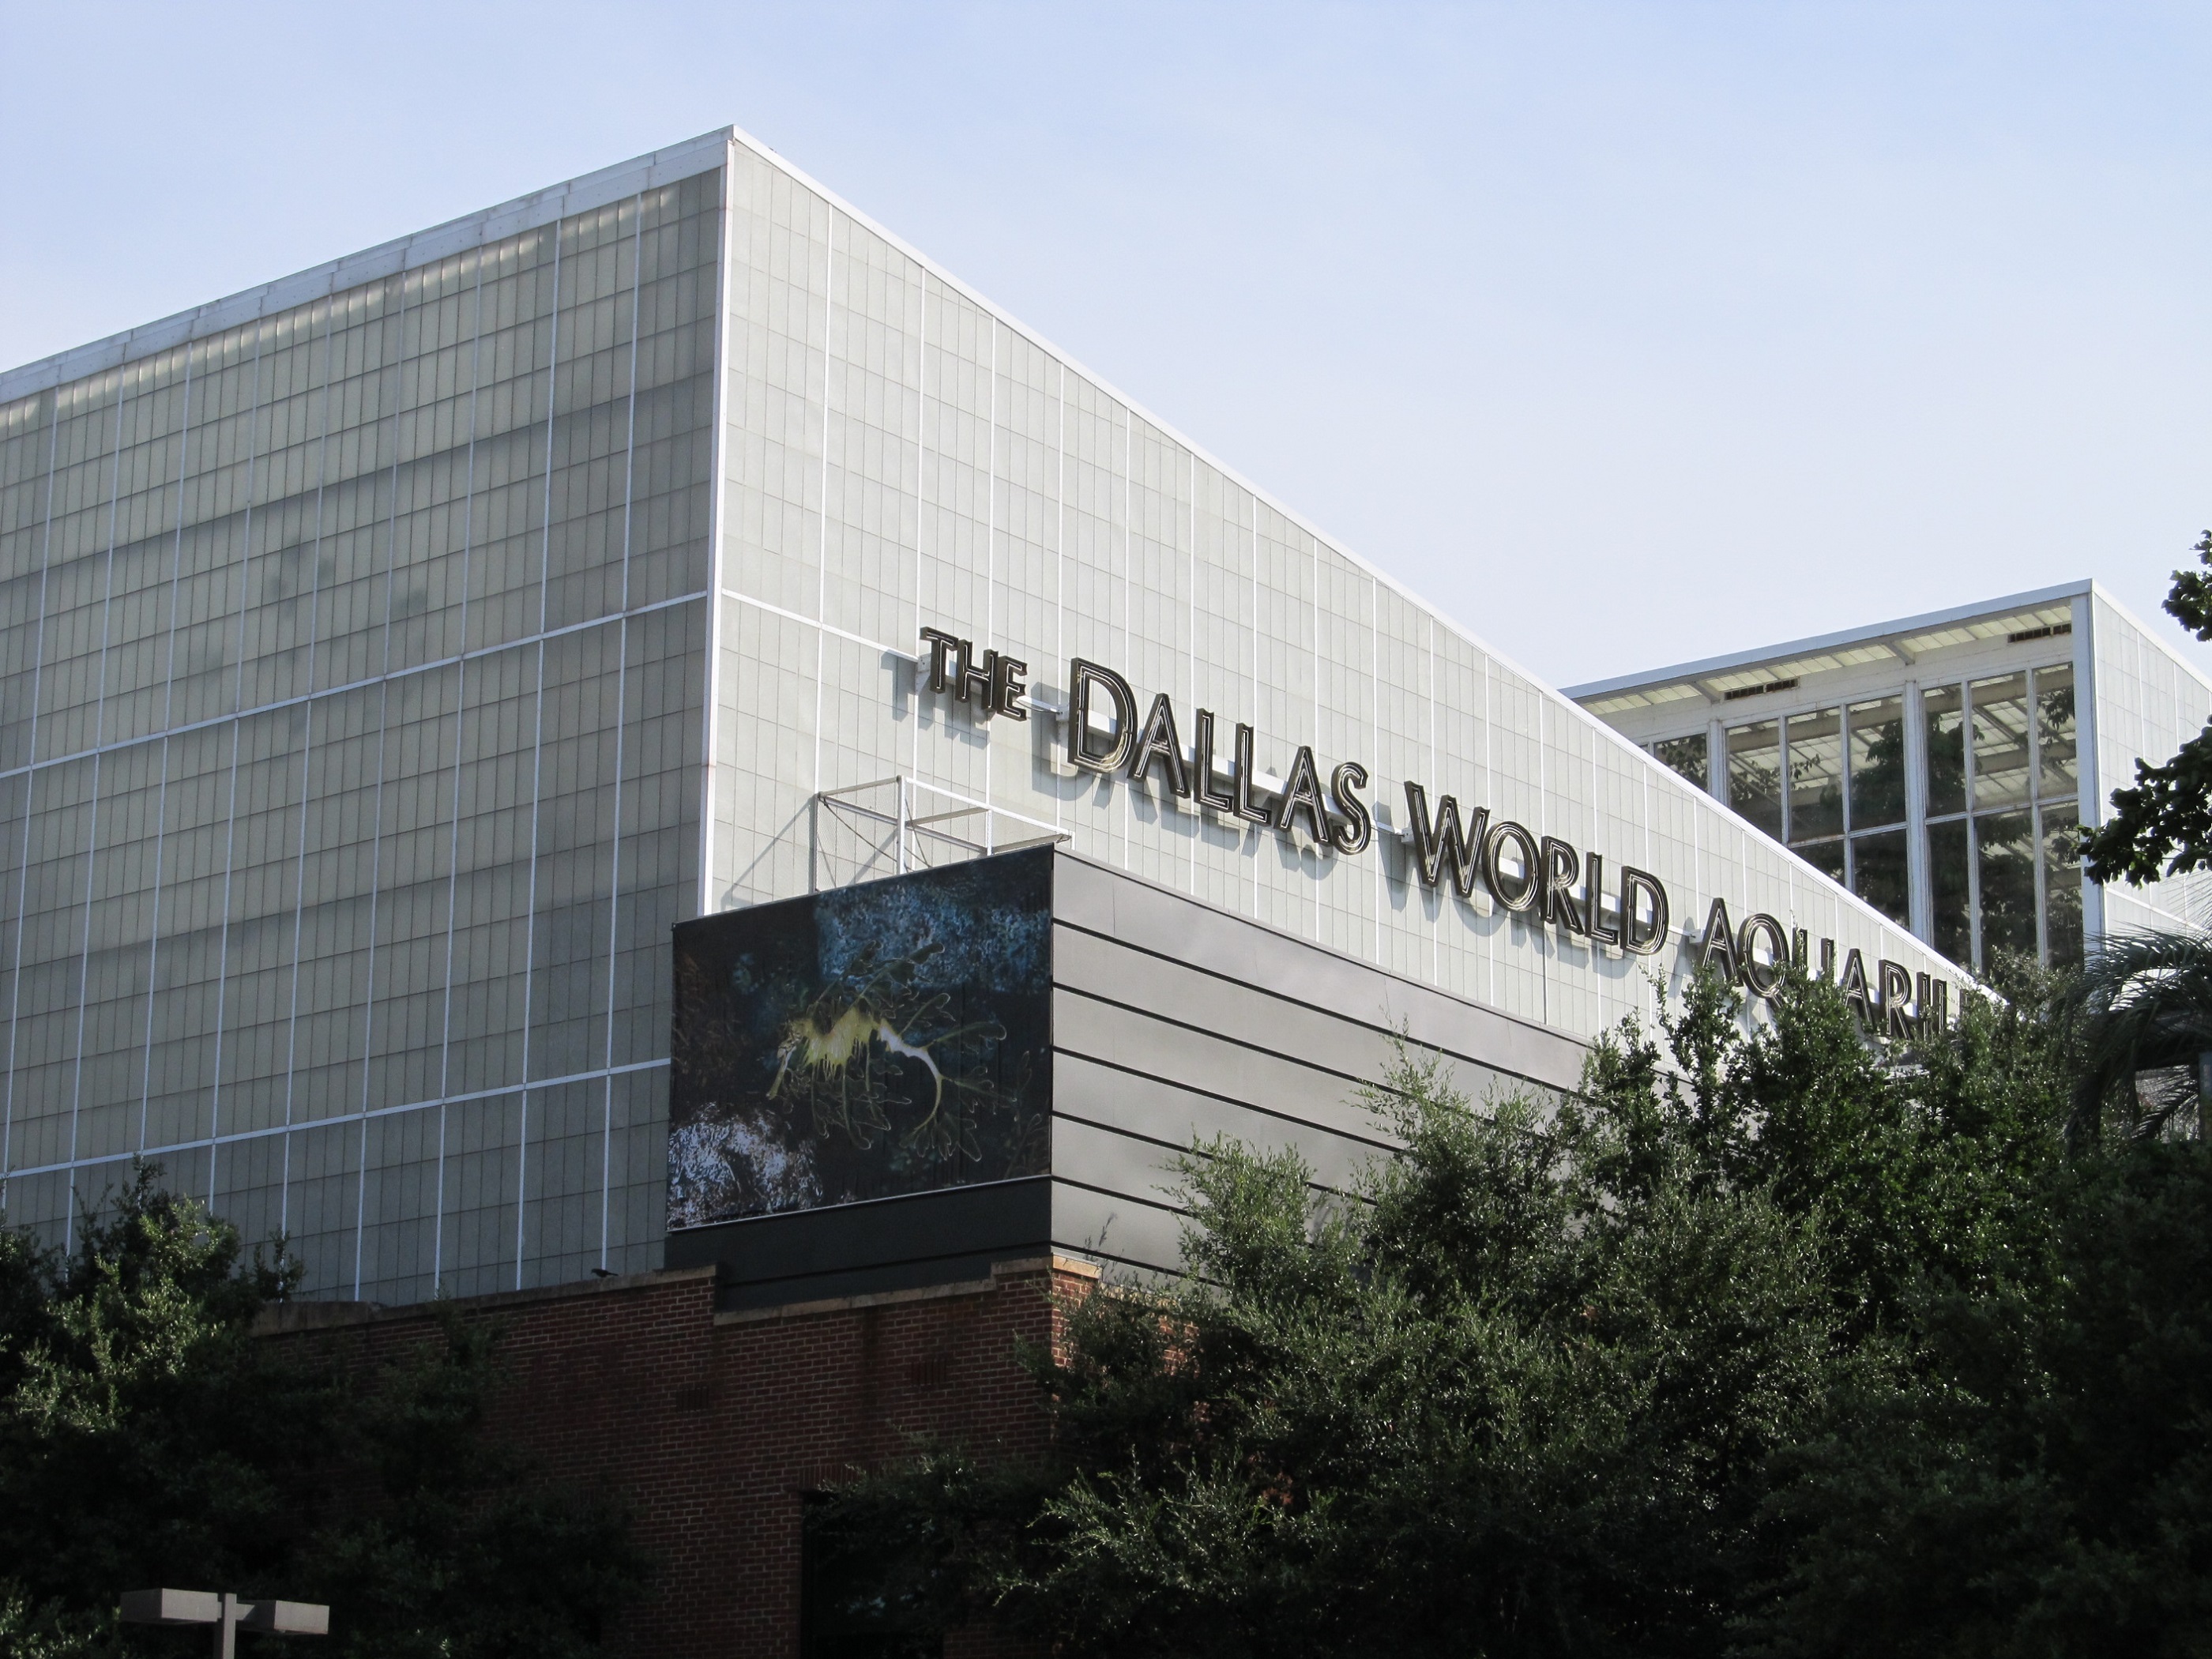
architecture, city, urban, downtown, zoo, landmark, facade, professional, stadium, tower block, arena, tourist attraction, texas, dallas, headquarters, urban area, brutalist architecture, dallas world aquarium